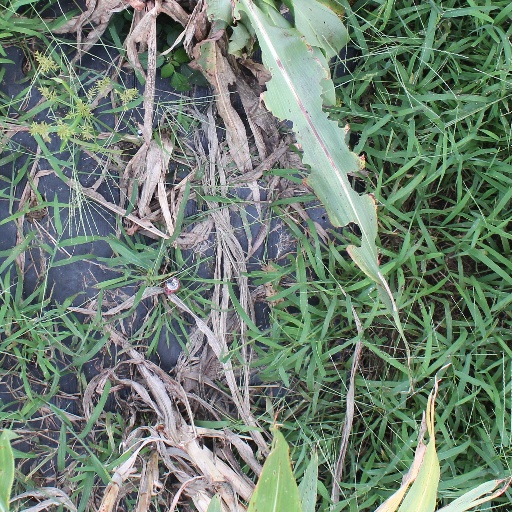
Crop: sorghum